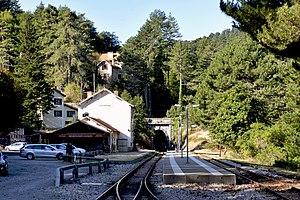
Le tunnel de Vizzavona est un tunnel ferroviaire français de la ligne de Bastia à Ajaccio situé sous le col de Vizzavona. Son entrée Nord est établie dans le département de Haute-Corse et sa sortie Sud dans celui de Corse-du-Sud, en région Corse.
Vizzavona est un hameau de la commune de Vivario, en Haute-Corse. Il est situé au sud de la commune, à une altitude moyenne de 900 m, au cœur de la forêt territoriale de Vizzavona, dans le Parc naturel régional de Corse. Il est dominé par le Monte d'Oro.